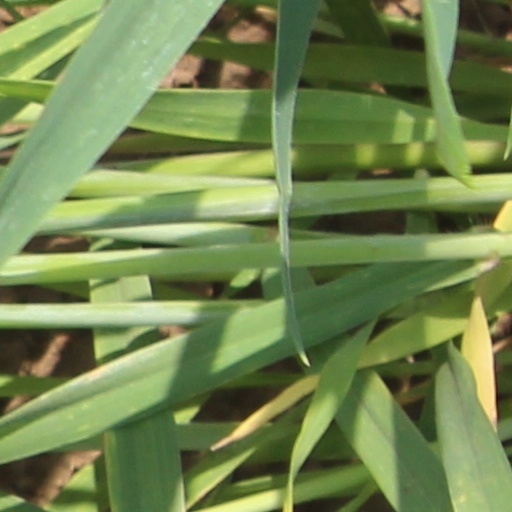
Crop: wheat